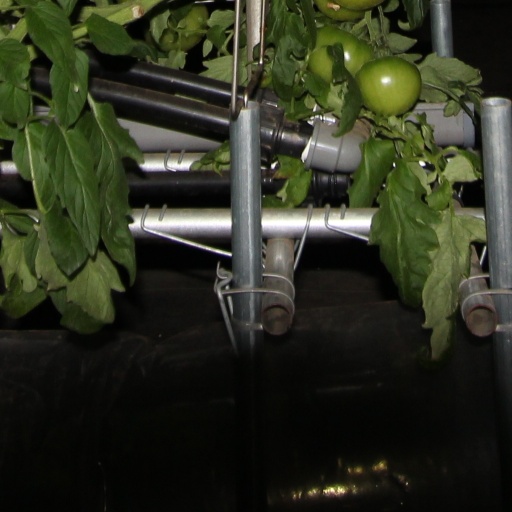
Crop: tomato